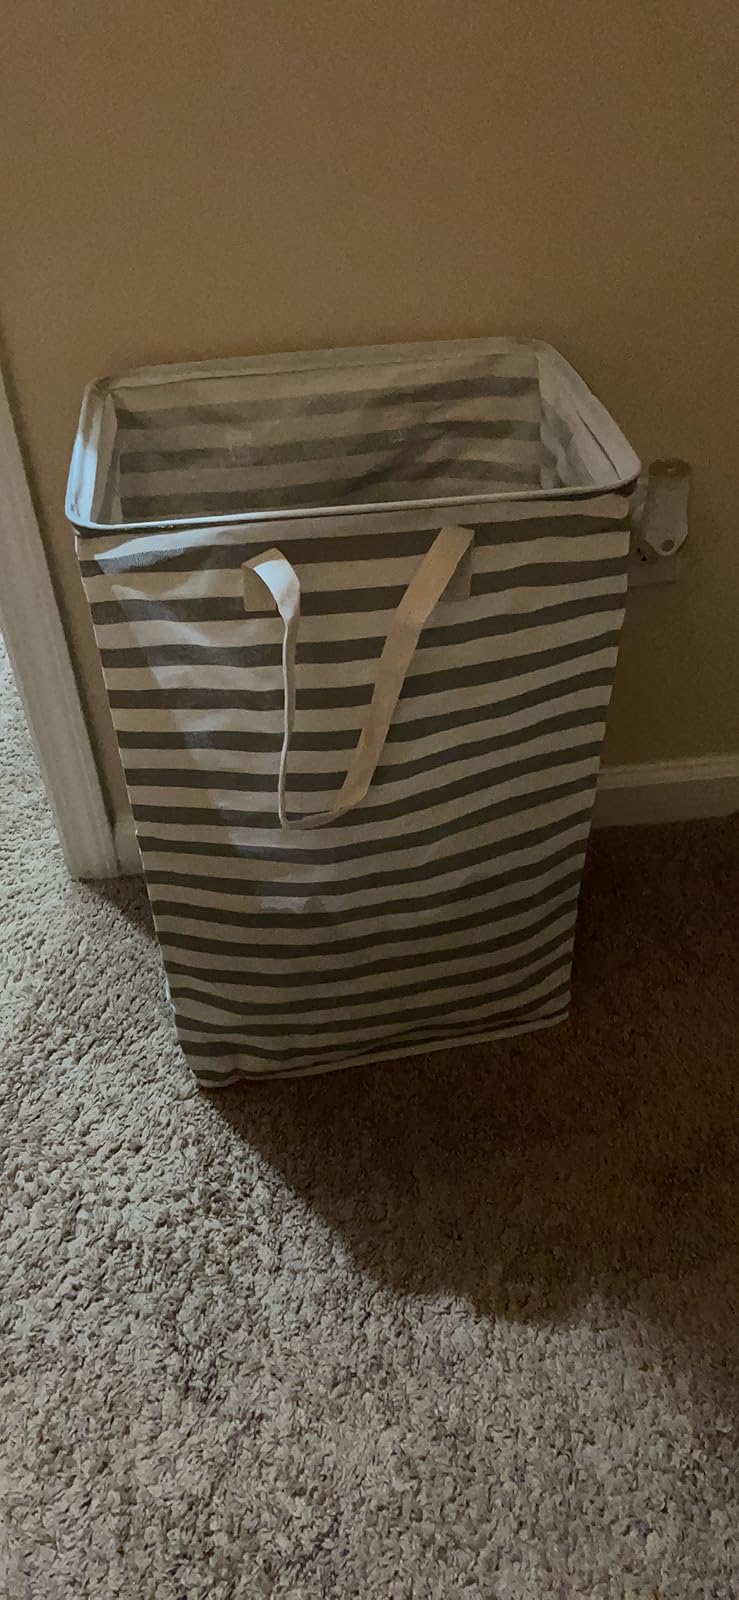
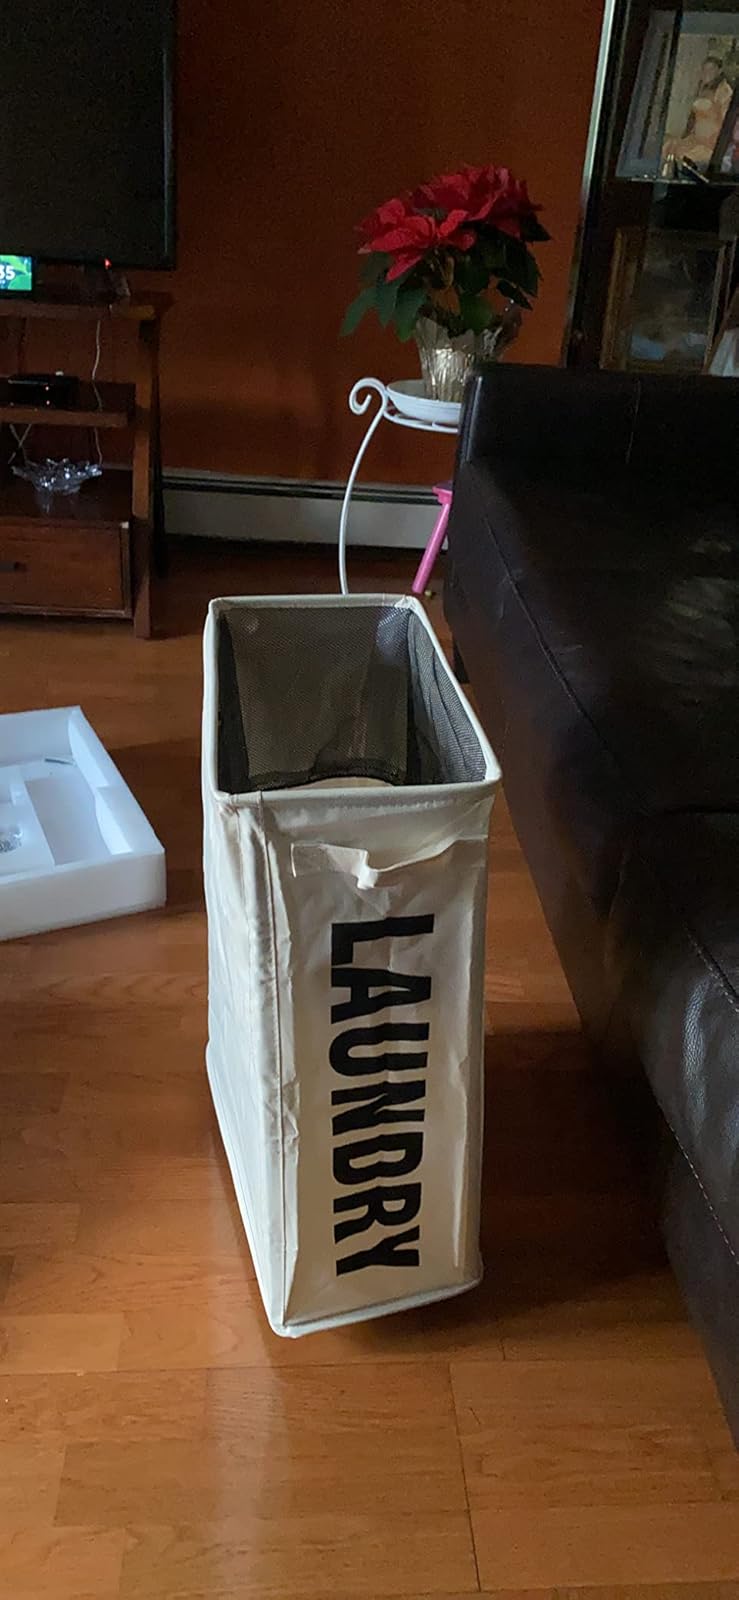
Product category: items_hamper
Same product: no